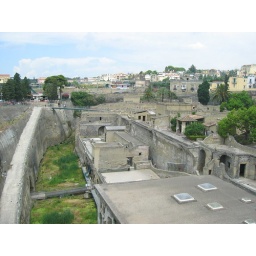
Ercolano, ruins of a city at the base of Mt. Vesuvius, buried under the ground